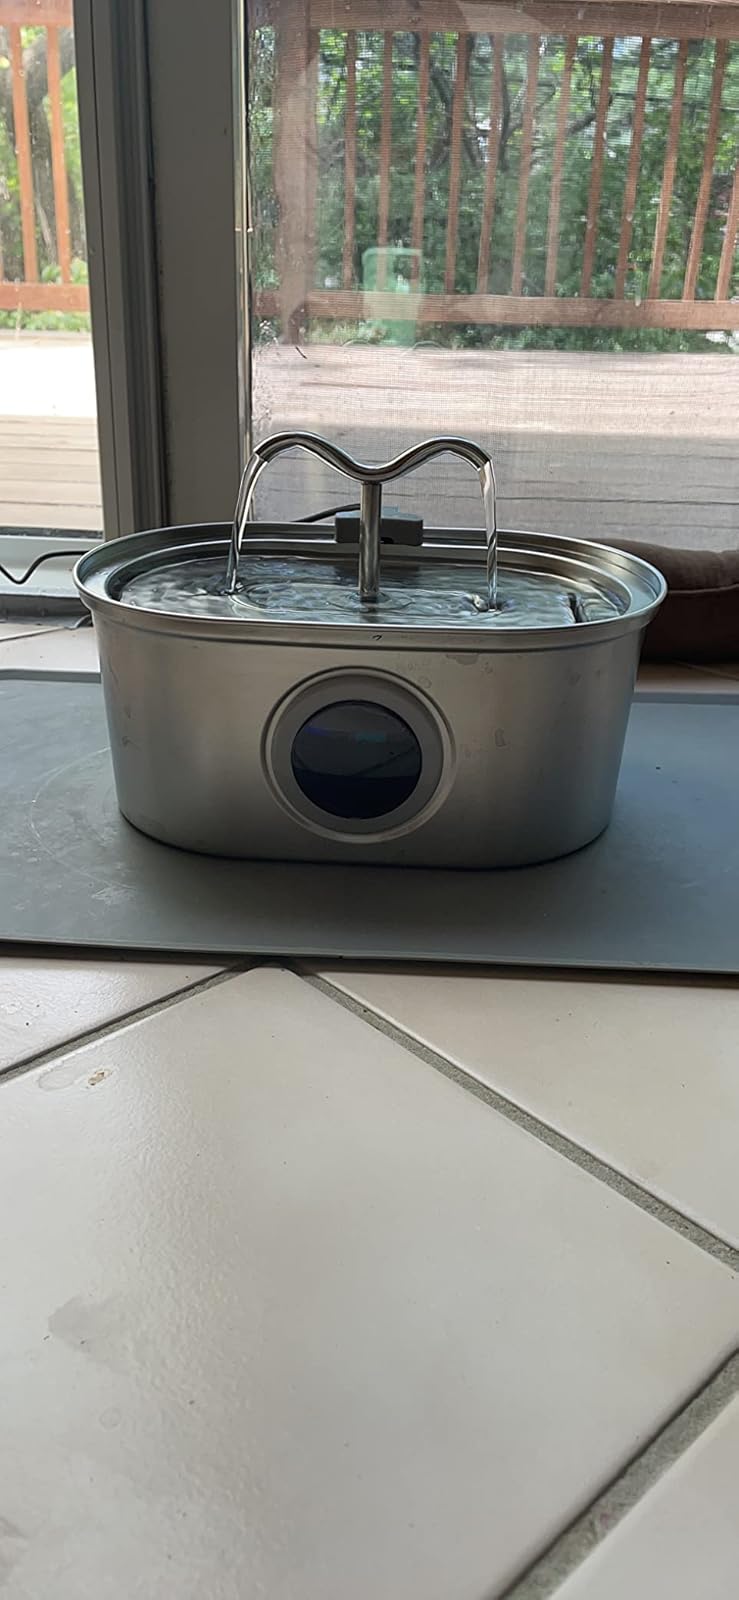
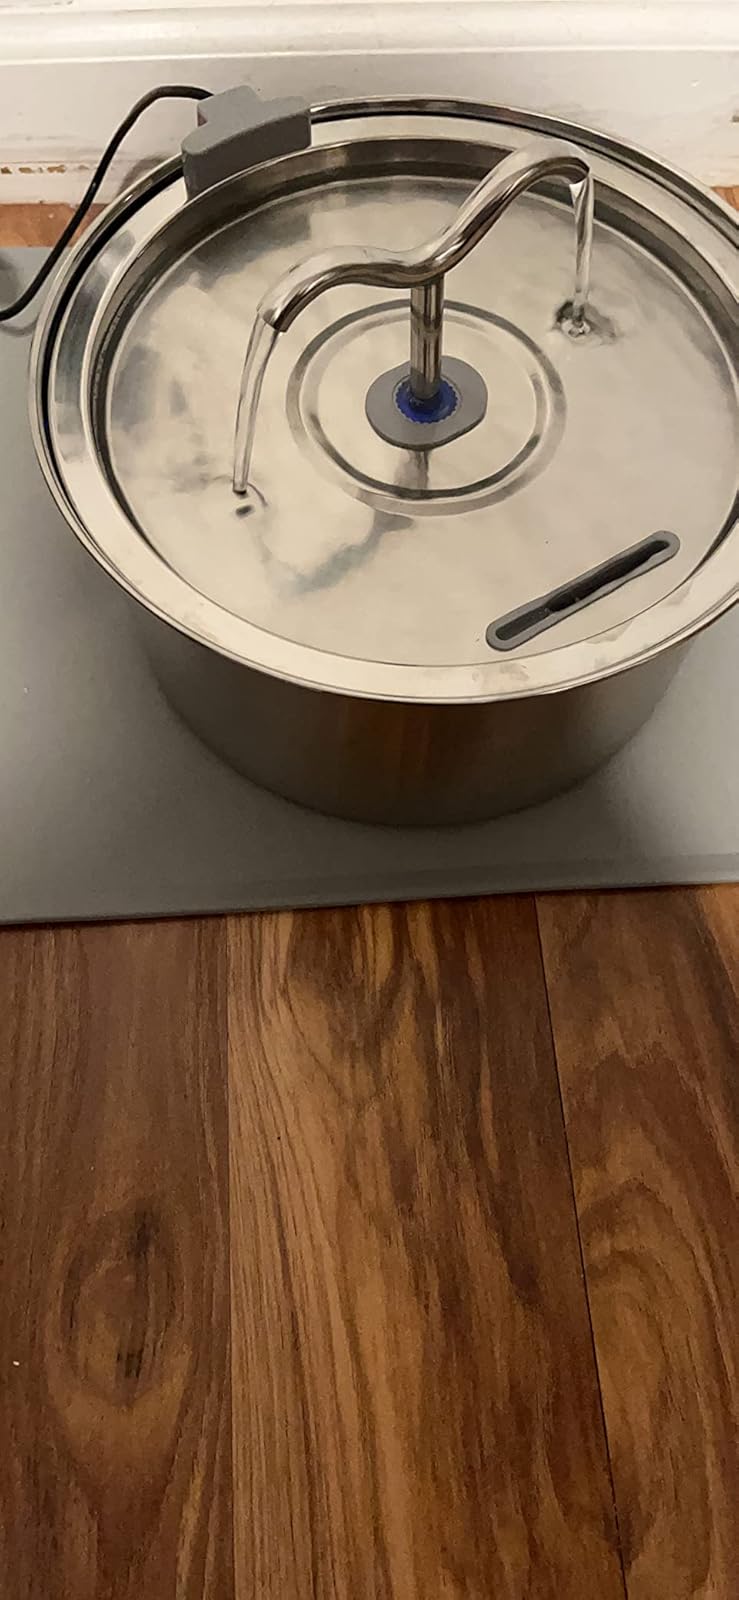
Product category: items_bowl
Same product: no